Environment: real
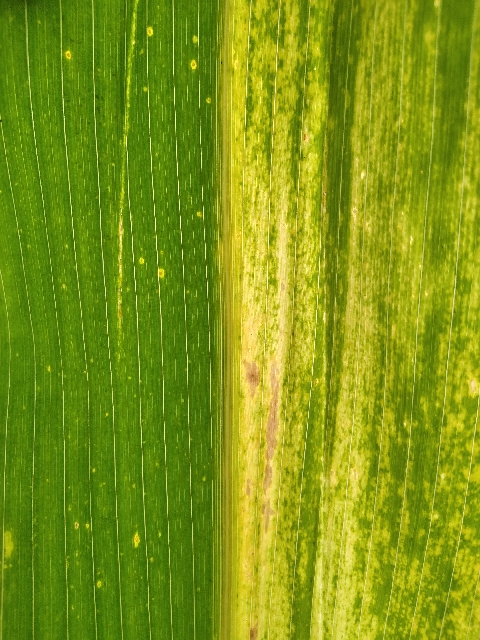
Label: lethal_necrosis